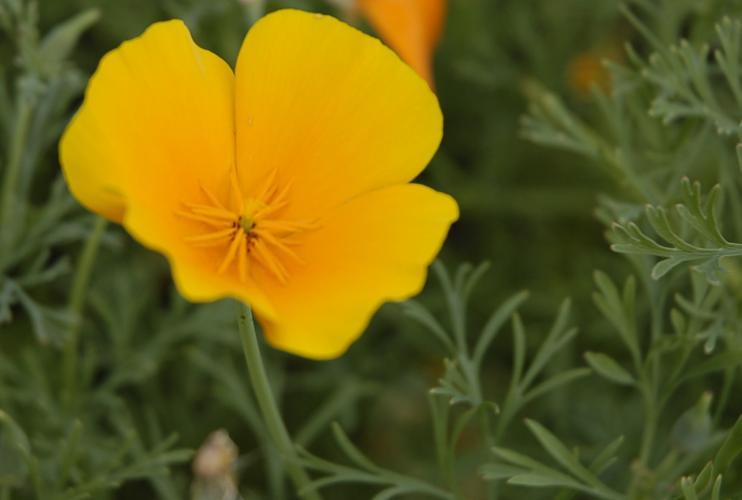
Label: californian poppy